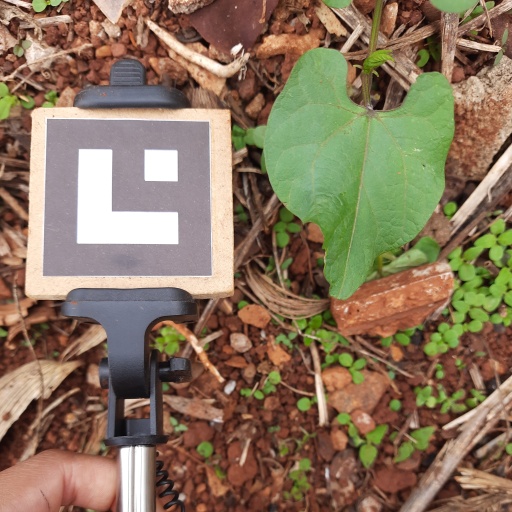
Observations: wavy surface, no eating holes, under shade